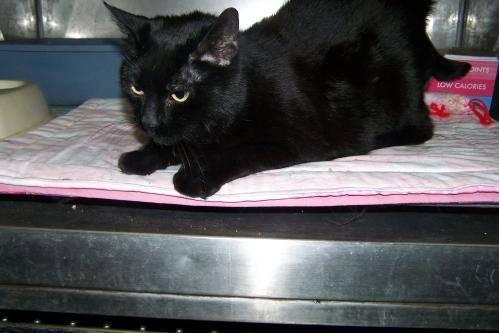
cat